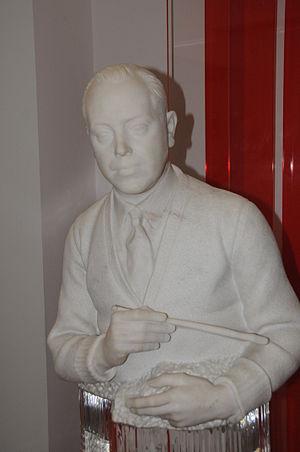
Henrique Medina de Barros, né le 18 août 1901 à Porto, et mort le 30 novembre 1988, est un peintre portugais.